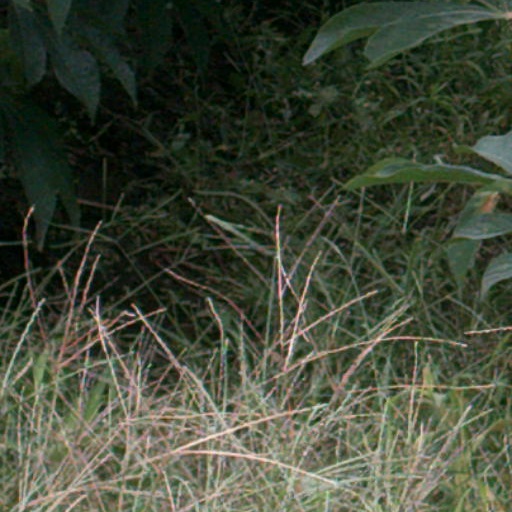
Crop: cassava